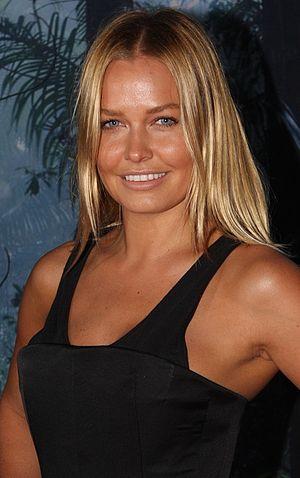
Lara Bingle est une mannequin, femme d'affaires, ambassadrice de marque, styliste, animatrice de télévision et participante d'une émission de téléréalité australienne. Elle s'est fait connaitre en 2006, à l'âge de 19 ans, en apparaissant dans la campagne de "Tourism Australia", So where the bloody hell are you ?. Entre juin et août 2012, Lara avait sa propre émission de téléréalité, Being Lara Bingle.